HowTheLightGetsIn Festival

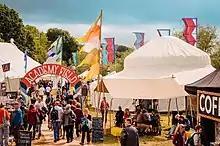
HowTheLightGetsIn Festival Hay-on-Wye 2019

Speakers included Slavoj Zizek, politicians Natalie Bennett and Rory Stewart, theorist of surveillance capitalism Shoshana Zuboff, clinical psychologist Simon Baron-Cohen, and economist and policy advisor Mariana Mazzucato. The music line-up included singer-songwriter Nerina Pallot, DJ Don Letts, and electroswing duo Sam and the Womp, while comedians included Tony Law, Olga Koch, and Sophie Duker.